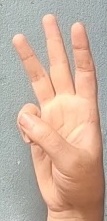
ASL sign: 6